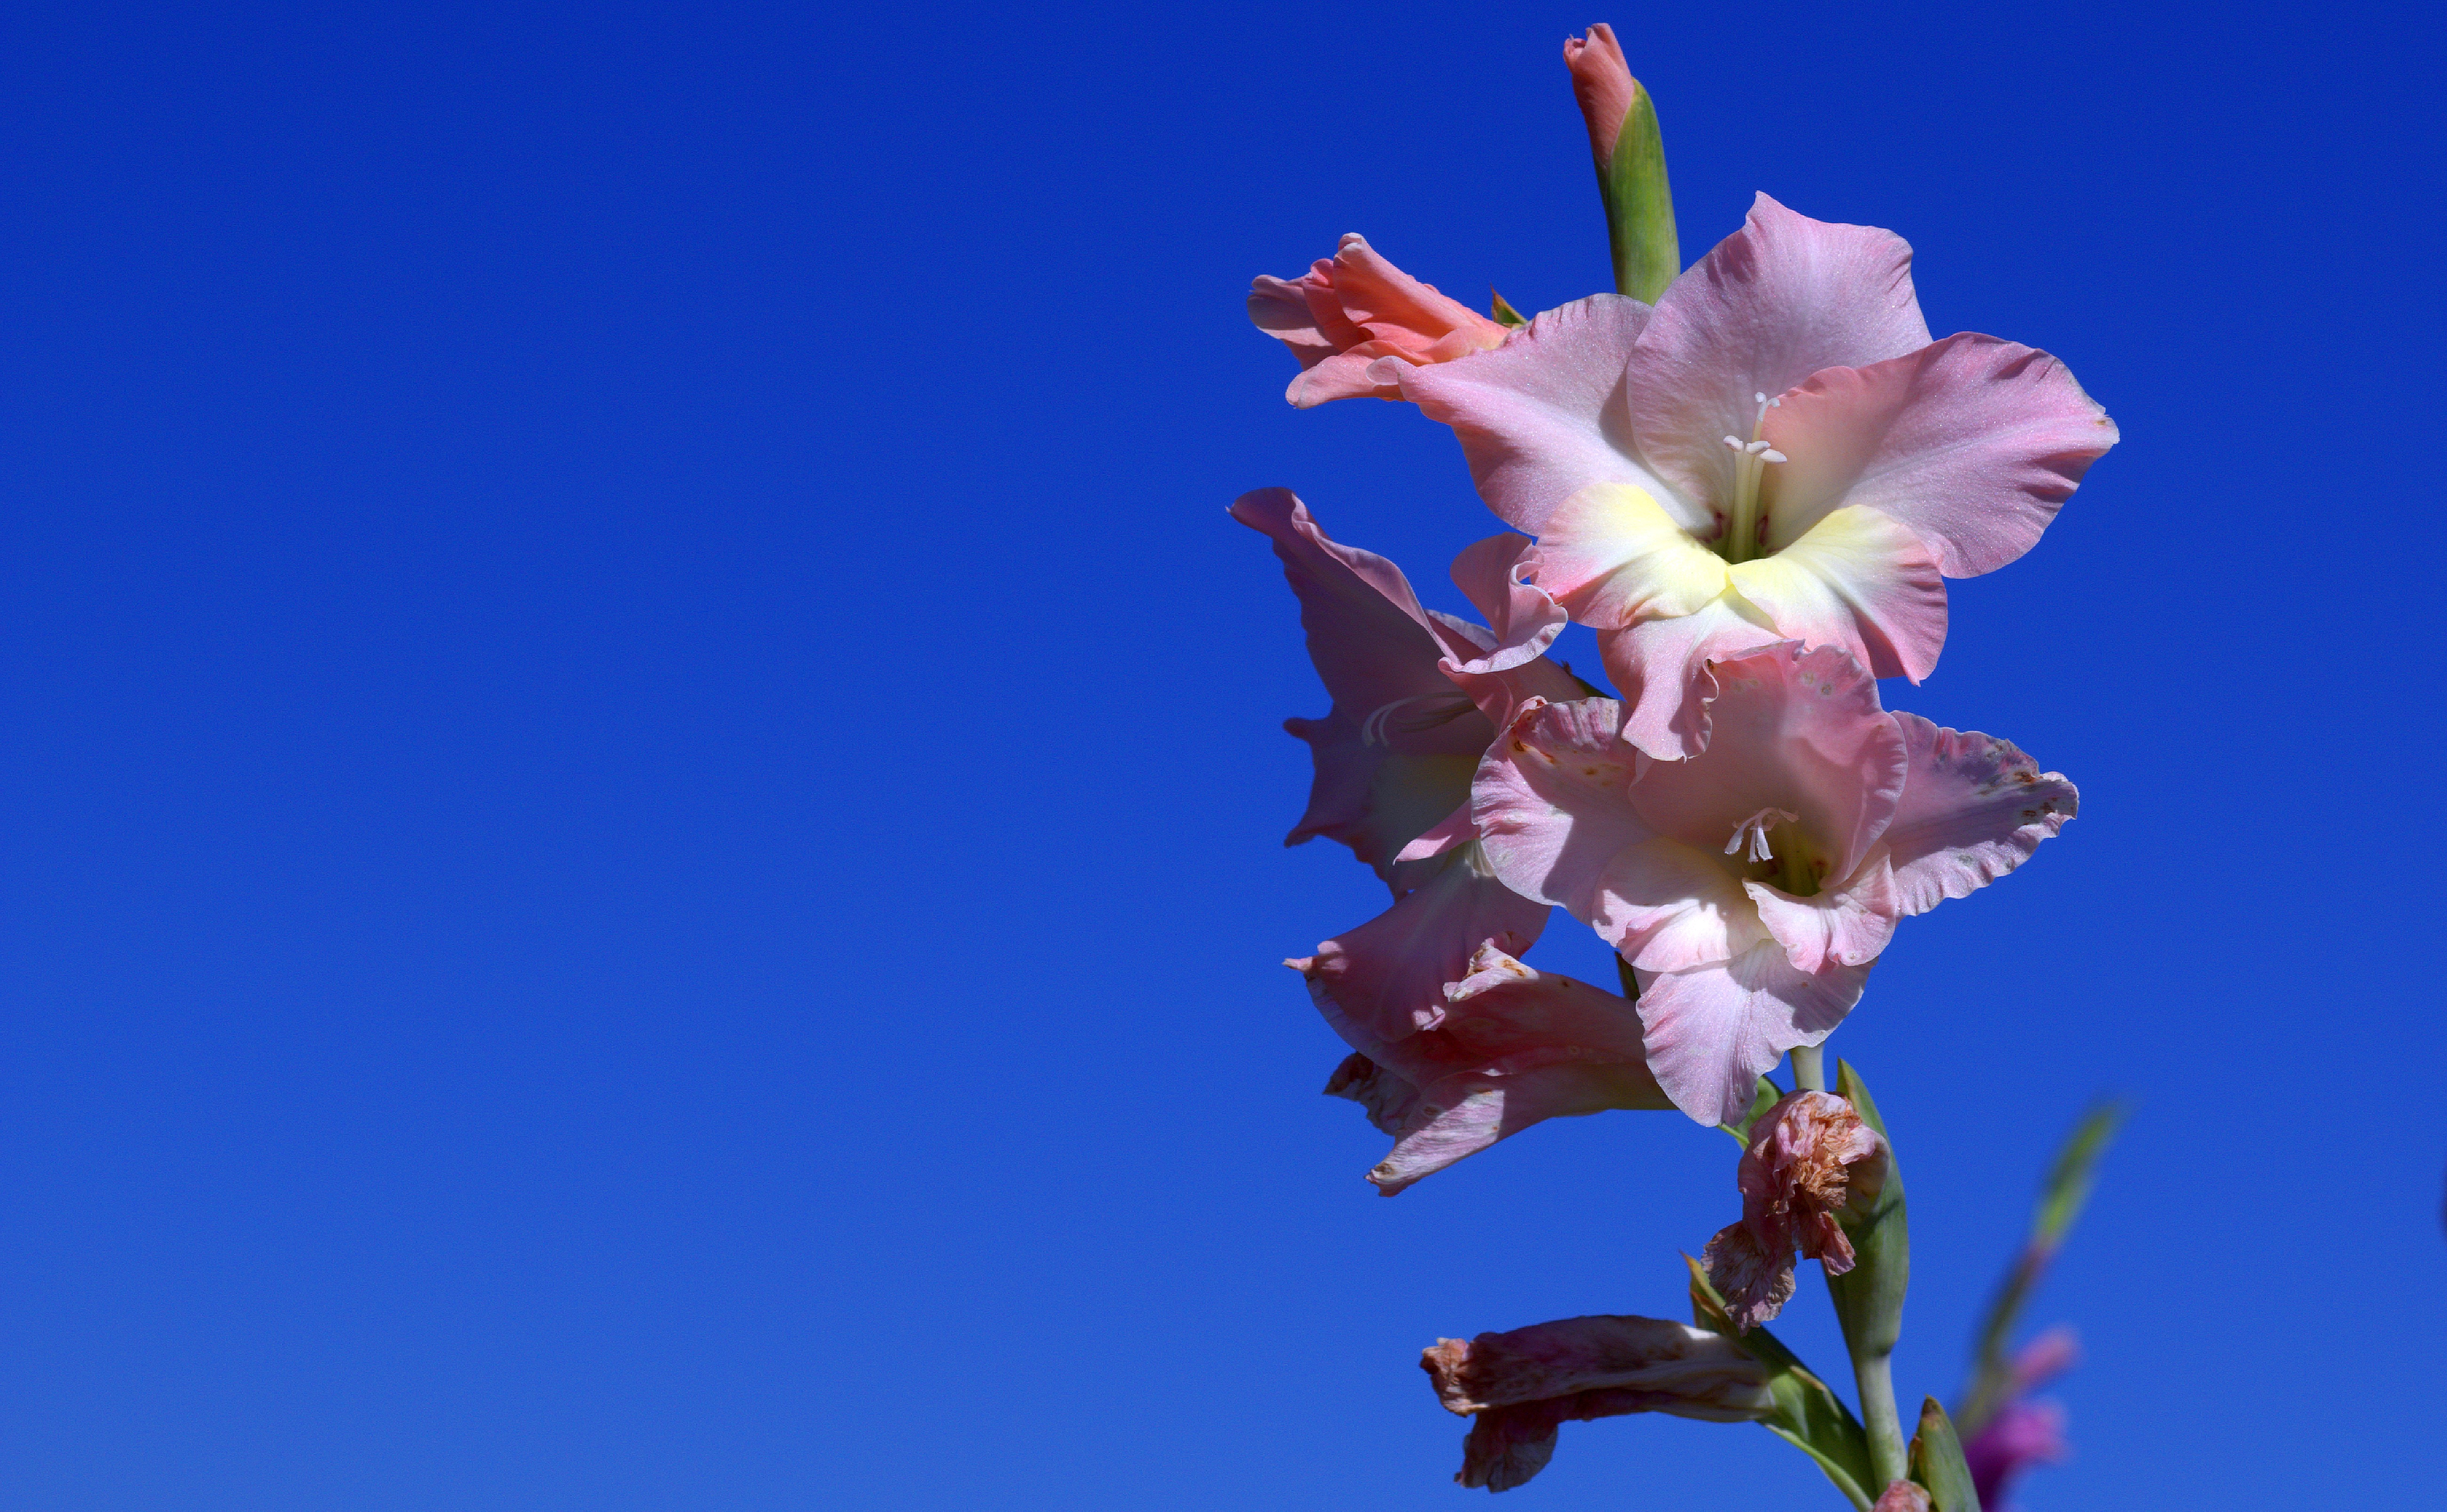
blossom, plant, flower, petal, violet, iridaceae, gladiolus, flowering plant, land plant